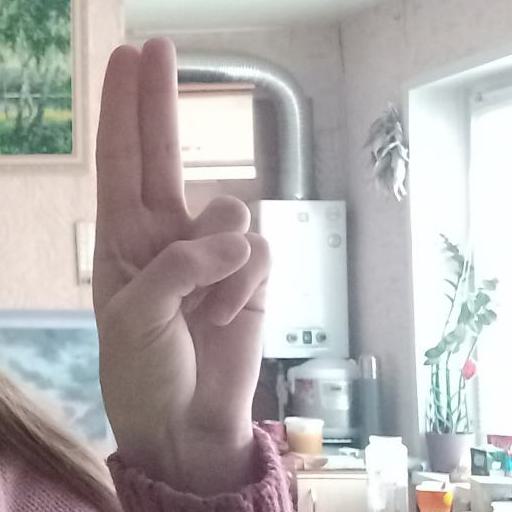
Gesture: two_up